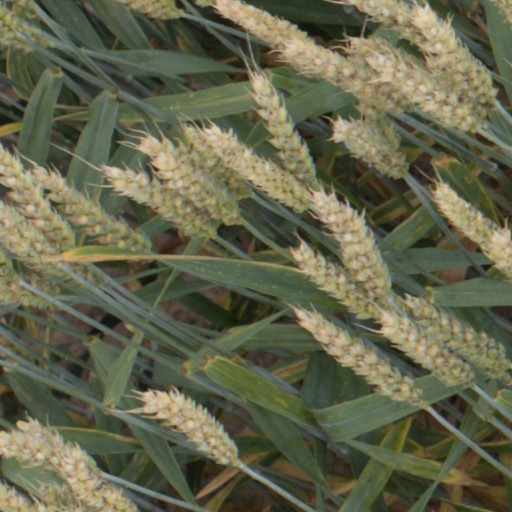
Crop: wheat